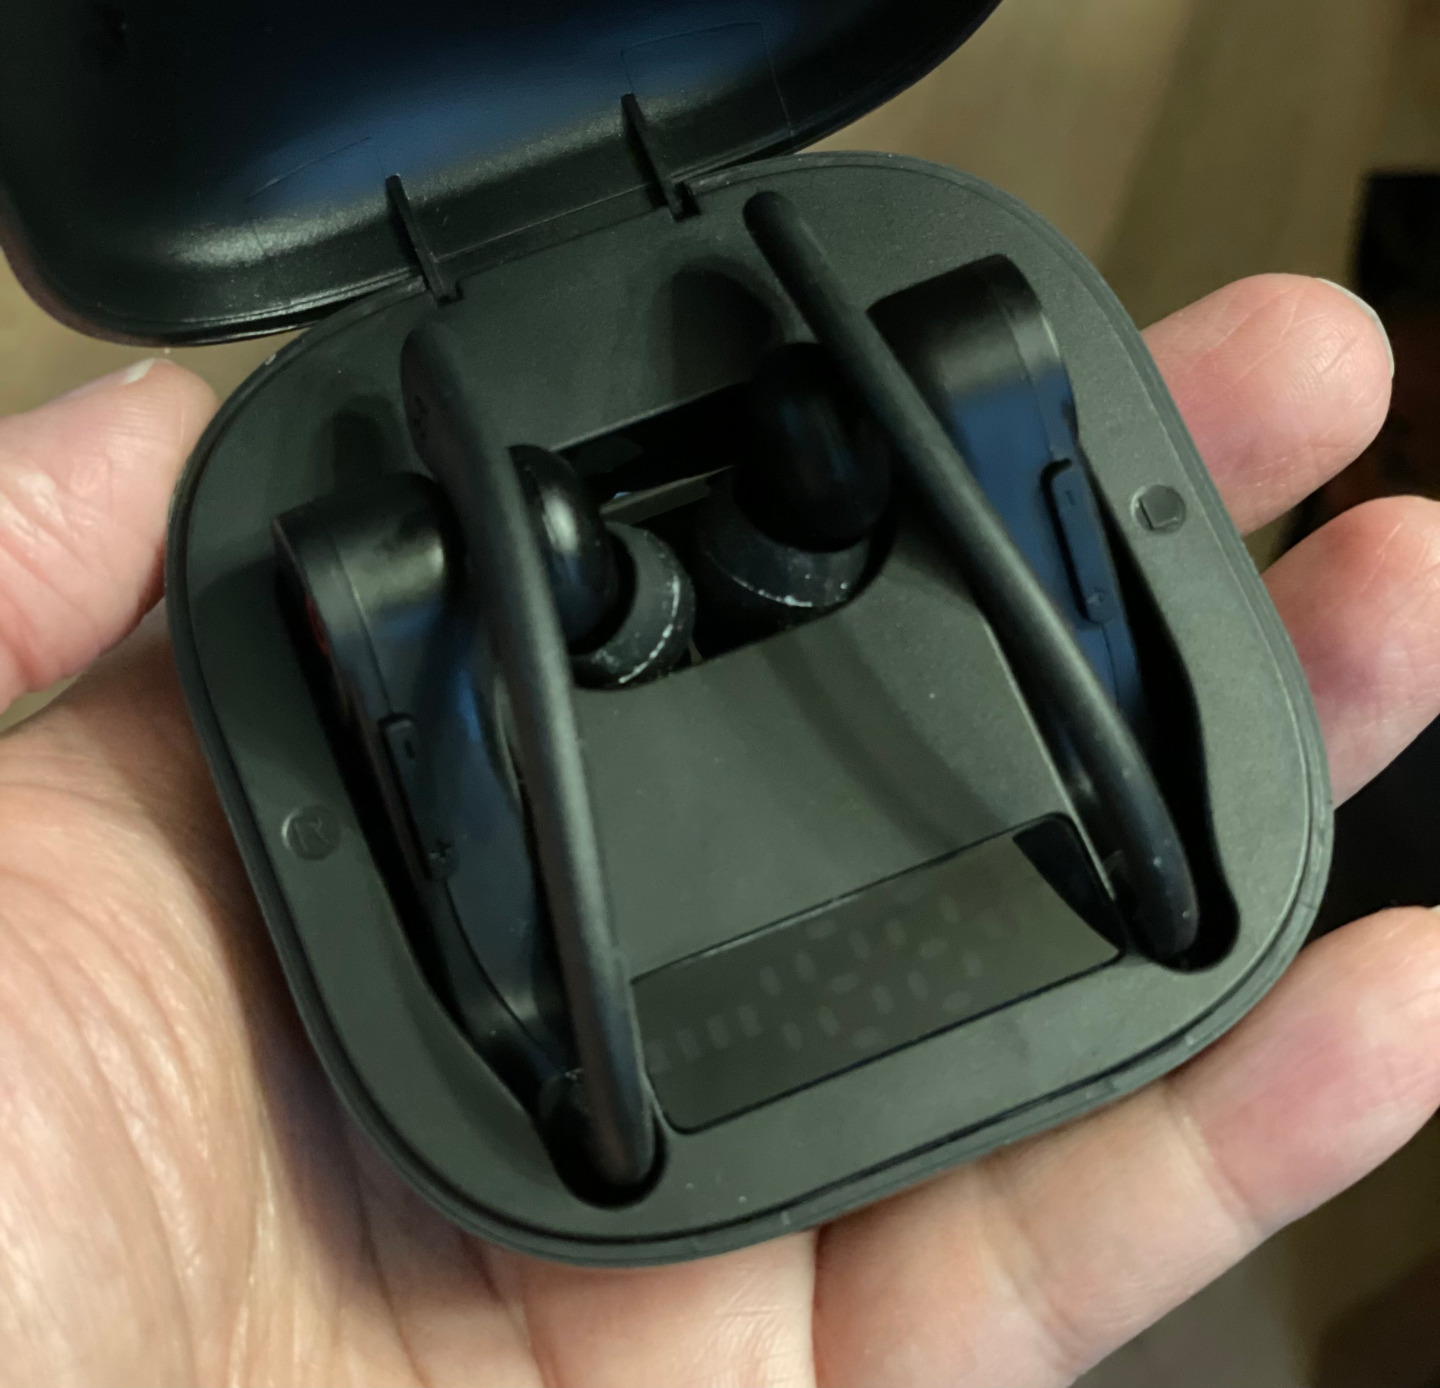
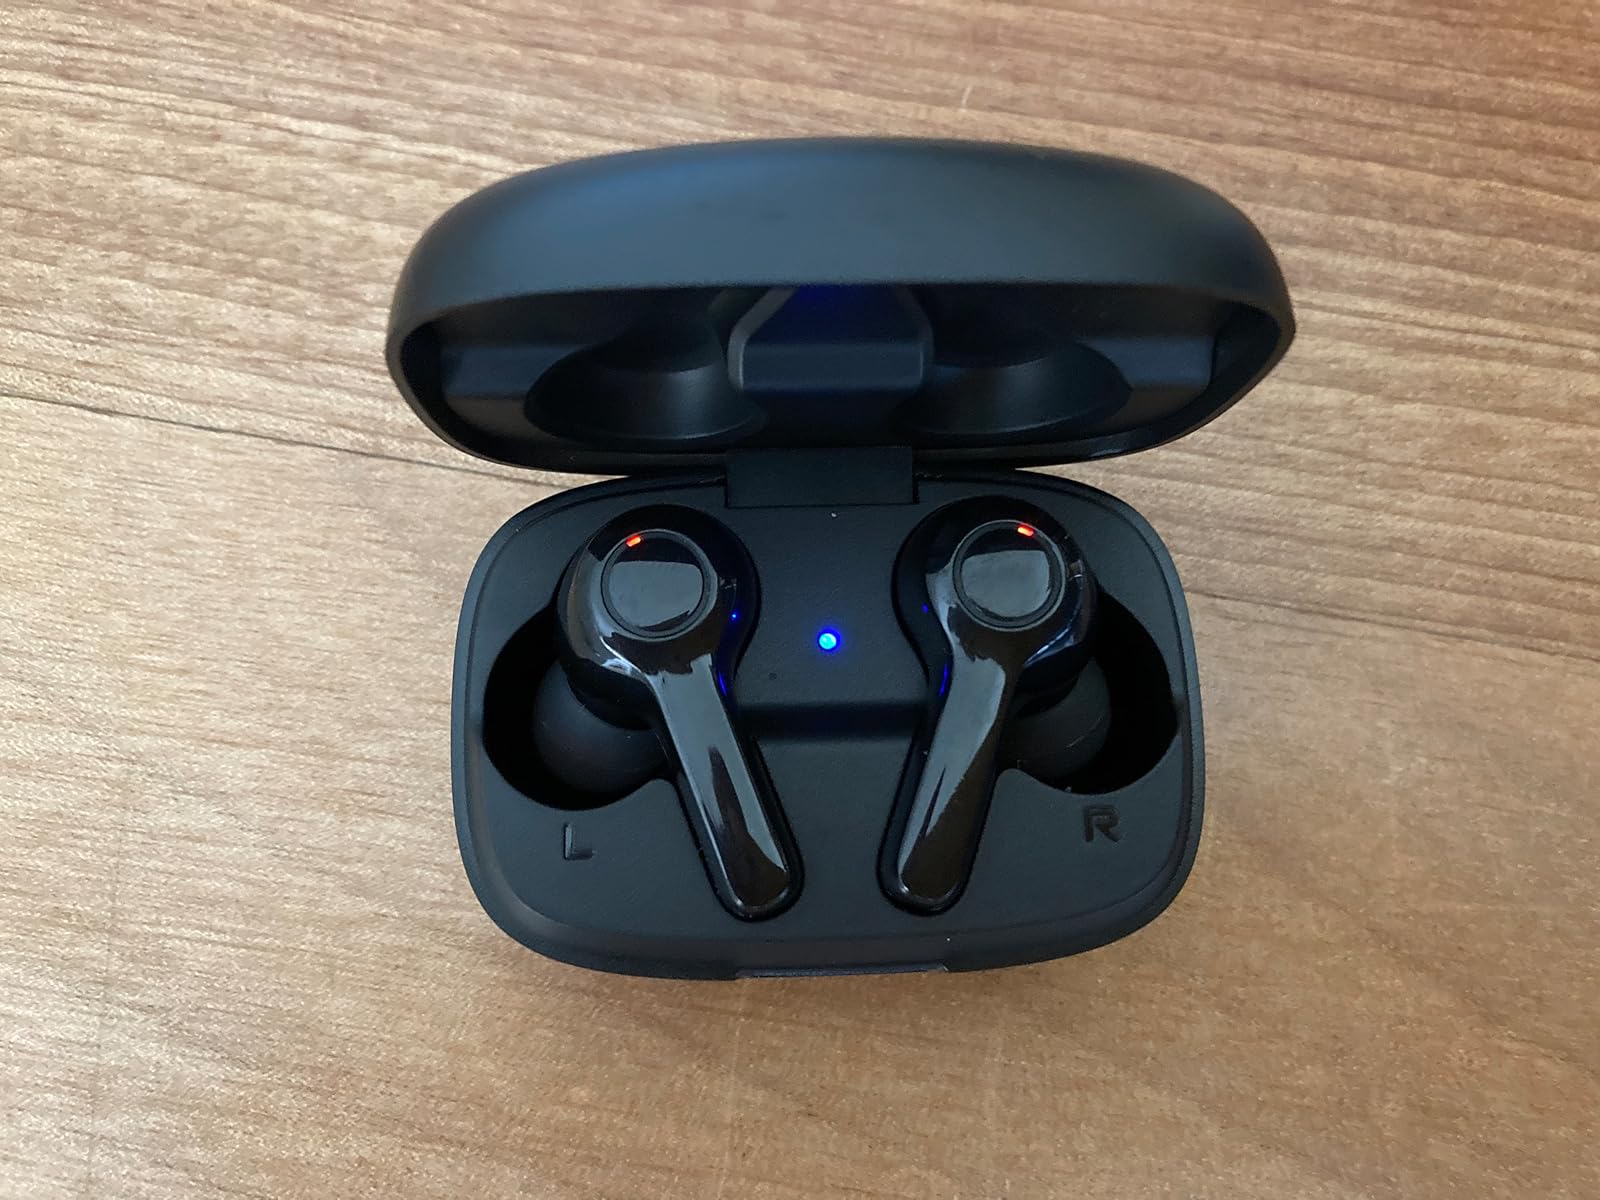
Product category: earbuds
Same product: no